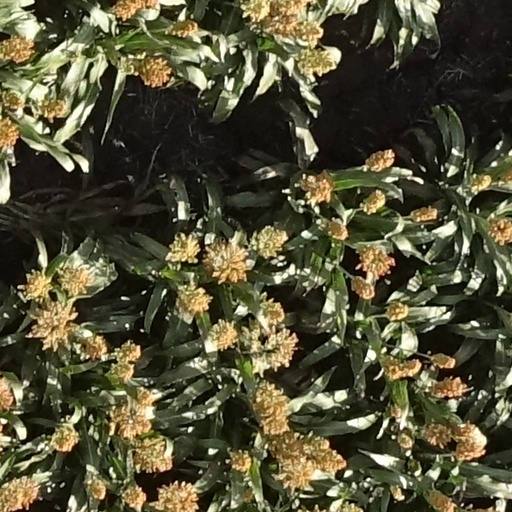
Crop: sorghum